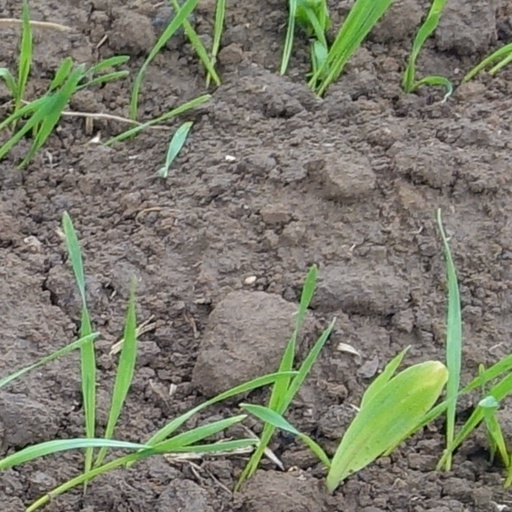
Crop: wheat